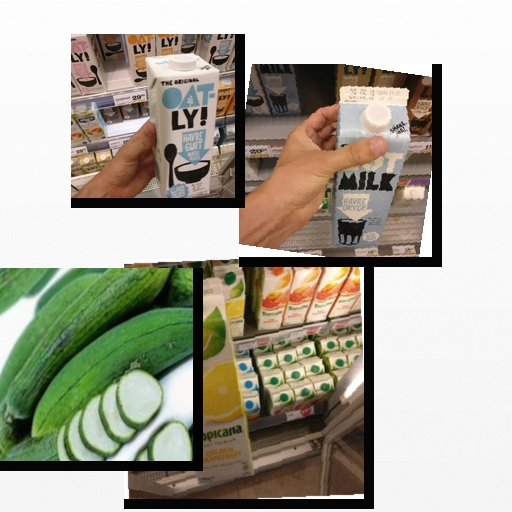
Food items: oatghurt, oat_milk, sponge_gourd, golden_grapefruit_juice